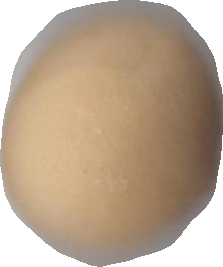
Variety: Dega